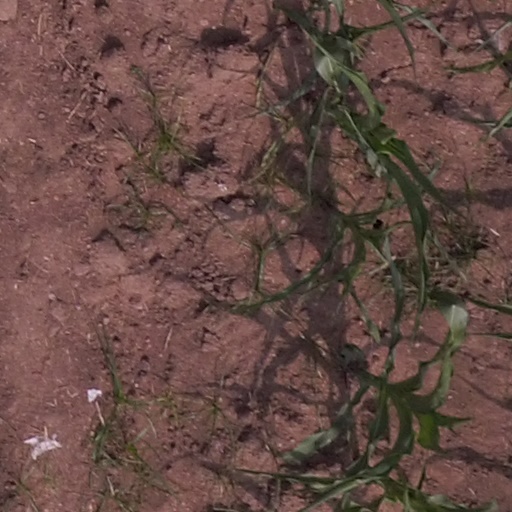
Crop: maize; corn